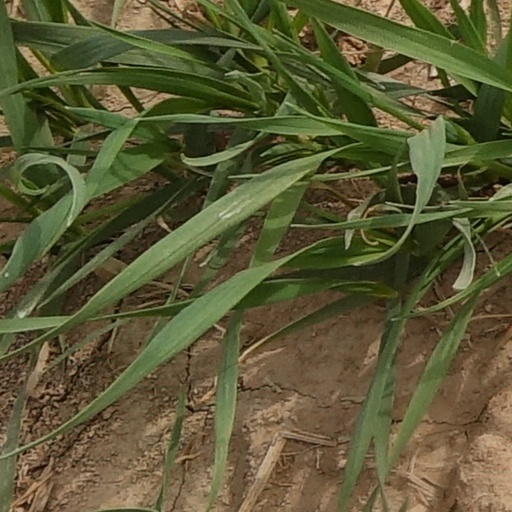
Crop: wheat